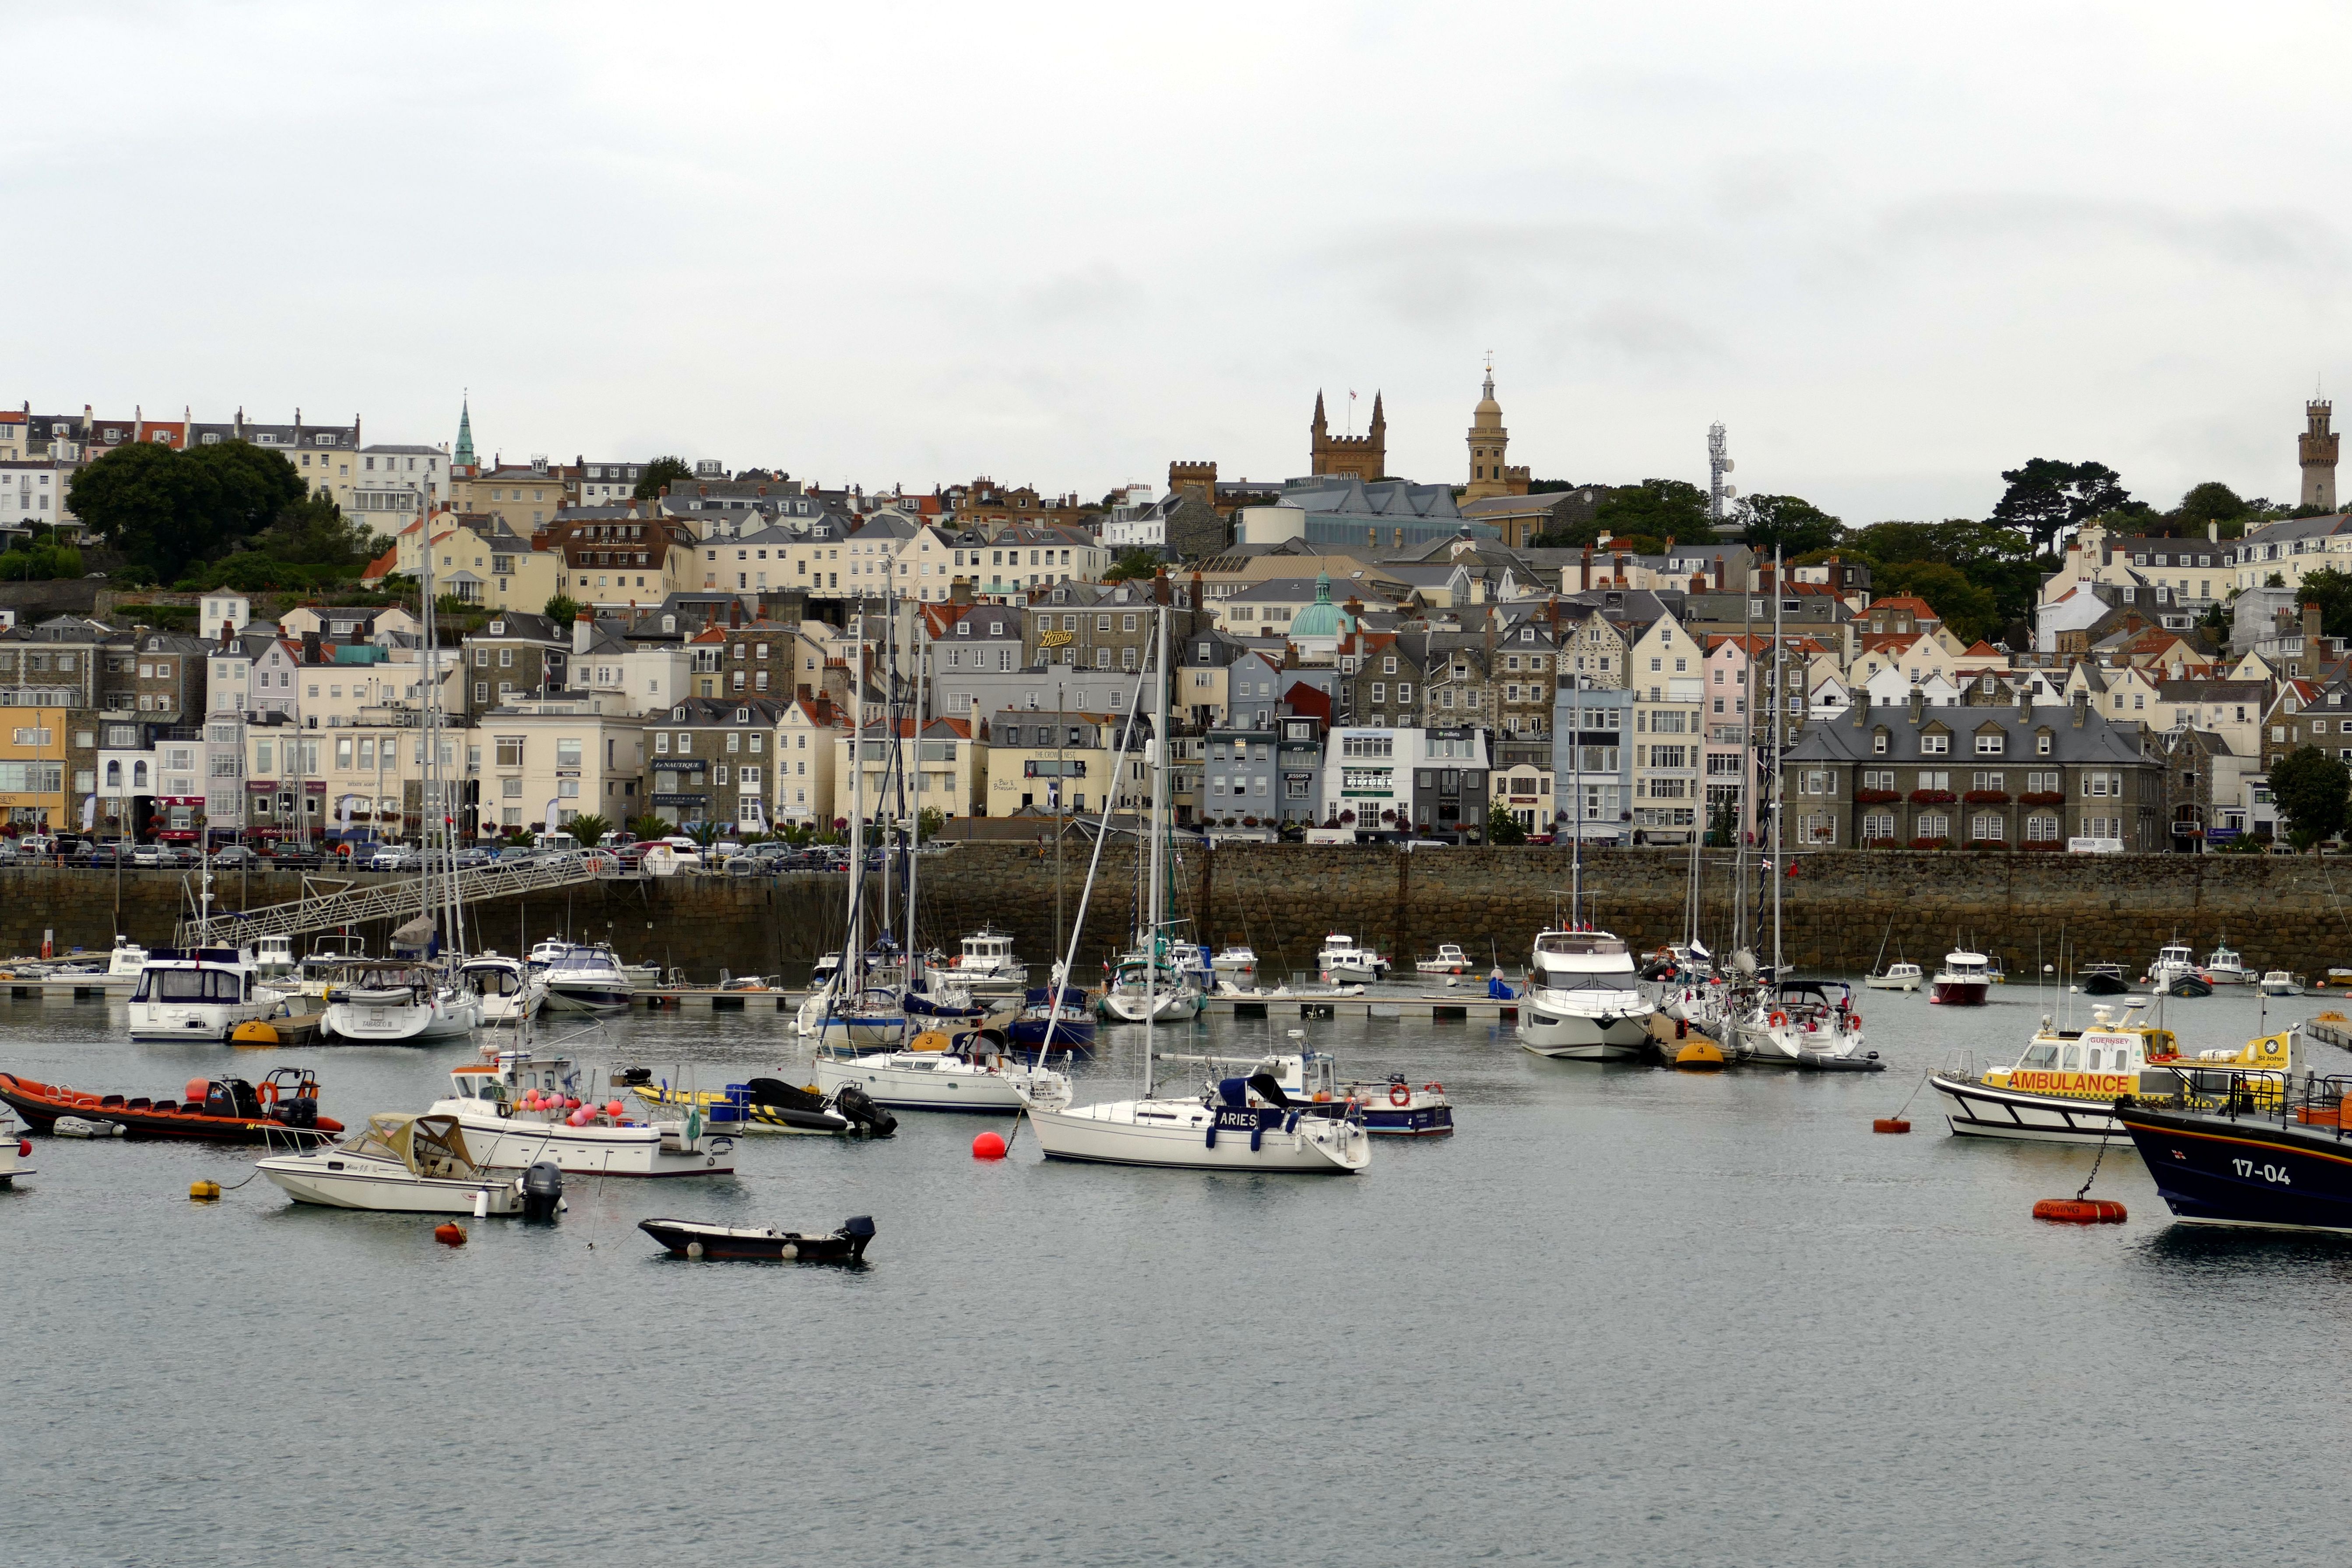
sea, coast, dock, boat, town, city, ship, vehicle, bay, harbor, marina, port, waterway, england, boating, atlantic, united kingdom, guernsey, channel islands